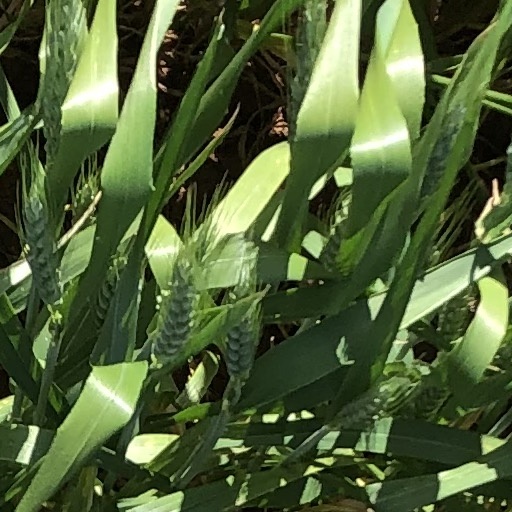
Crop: wheat